Joe Bache

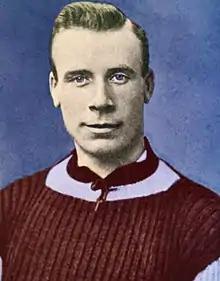

Joseph William Bache (8 February 1880 – 10 November 1960), was an English footballer who played for Aston Villa.